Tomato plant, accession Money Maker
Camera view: bottom (45 deg); turntable rotation: 240 degrees
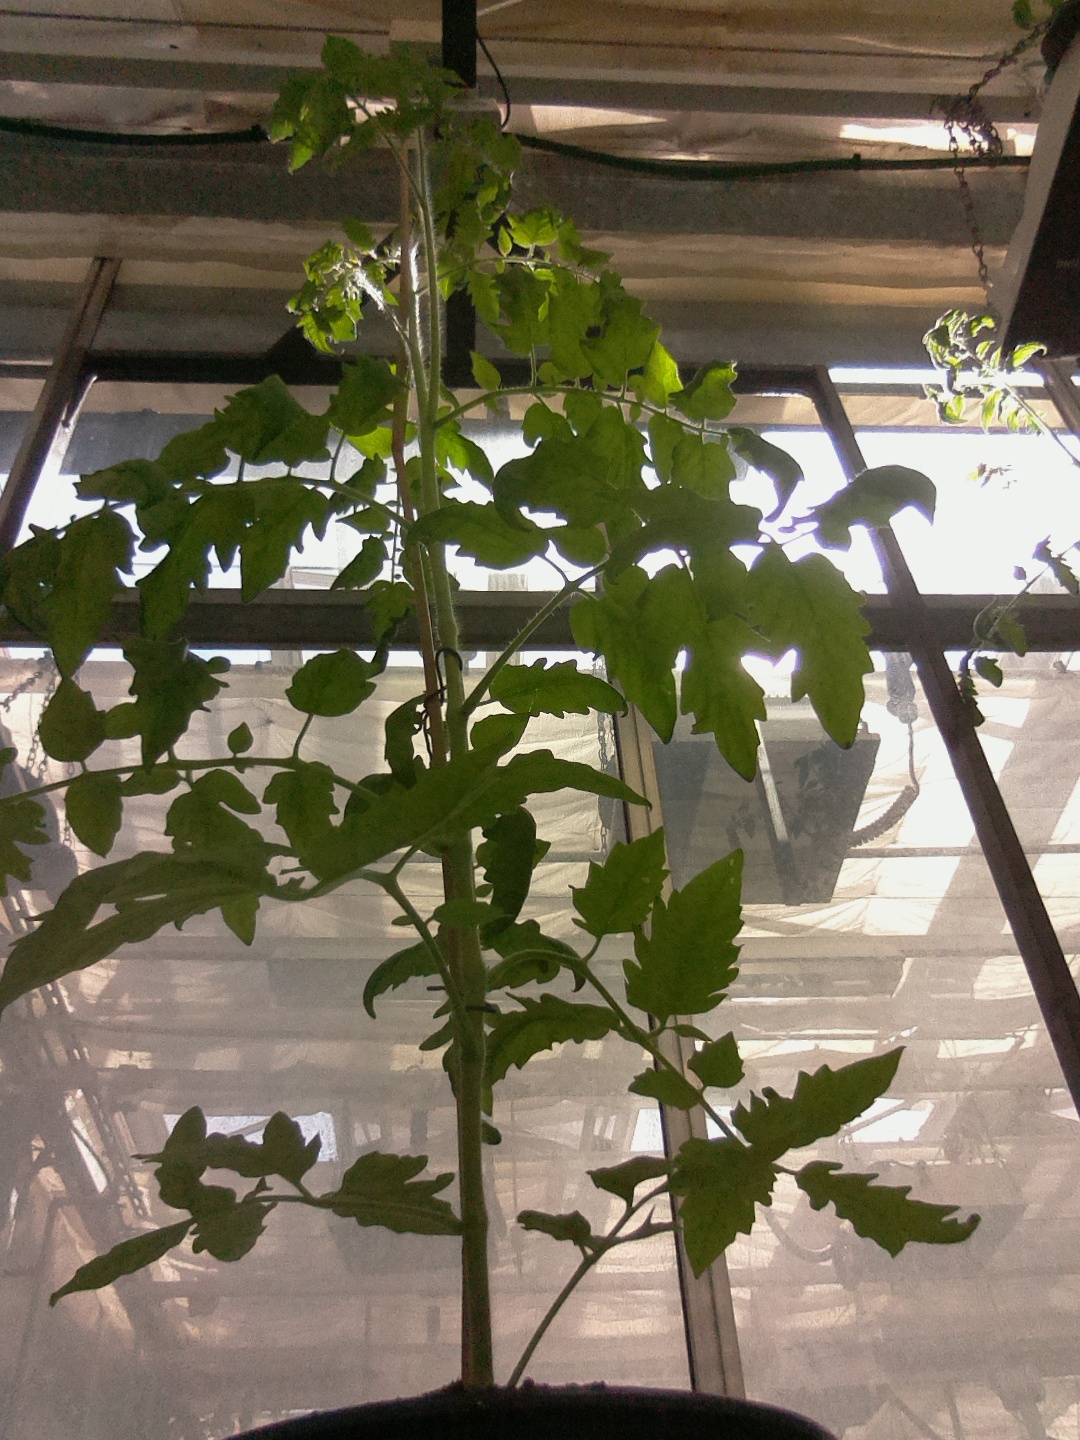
BBCH growth stage 61: 10%-20% of flowers open